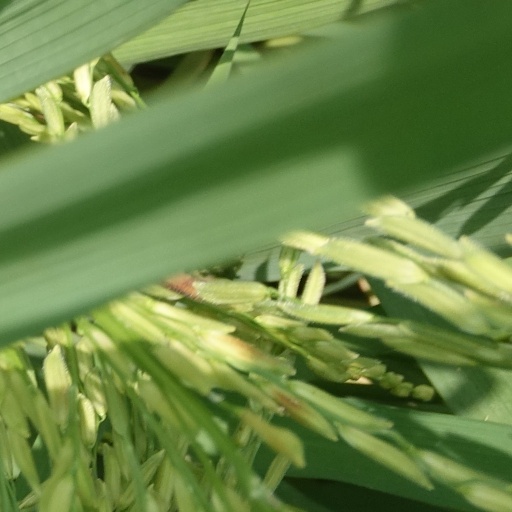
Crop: rice